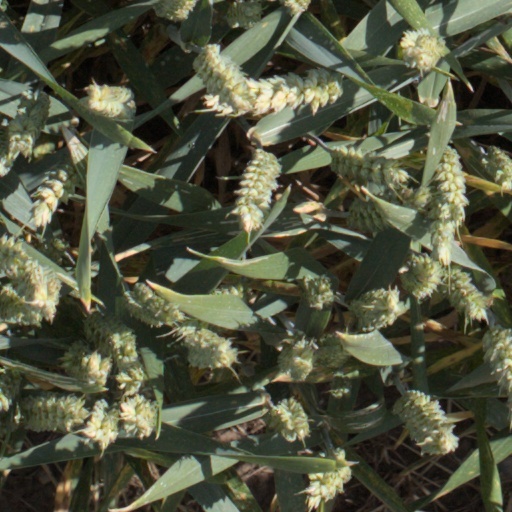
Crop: wheat